Choudenshi Bioman

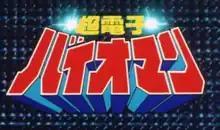
Original Japanese title card

is a Japanese tokusatsu science fiction television series; Toei Company's eighth installment in the Super Sentai metaseries. Its 51 episodes aired on TV Asahi from February 4, 1984, to January 19, 1985, replacing "Kagaku Sentai Dynaman" and was replaced by "Dengeki Sentai Changeman" with a movie being released during the show's initial run.